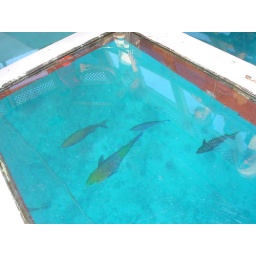
Colored fish in the red sea